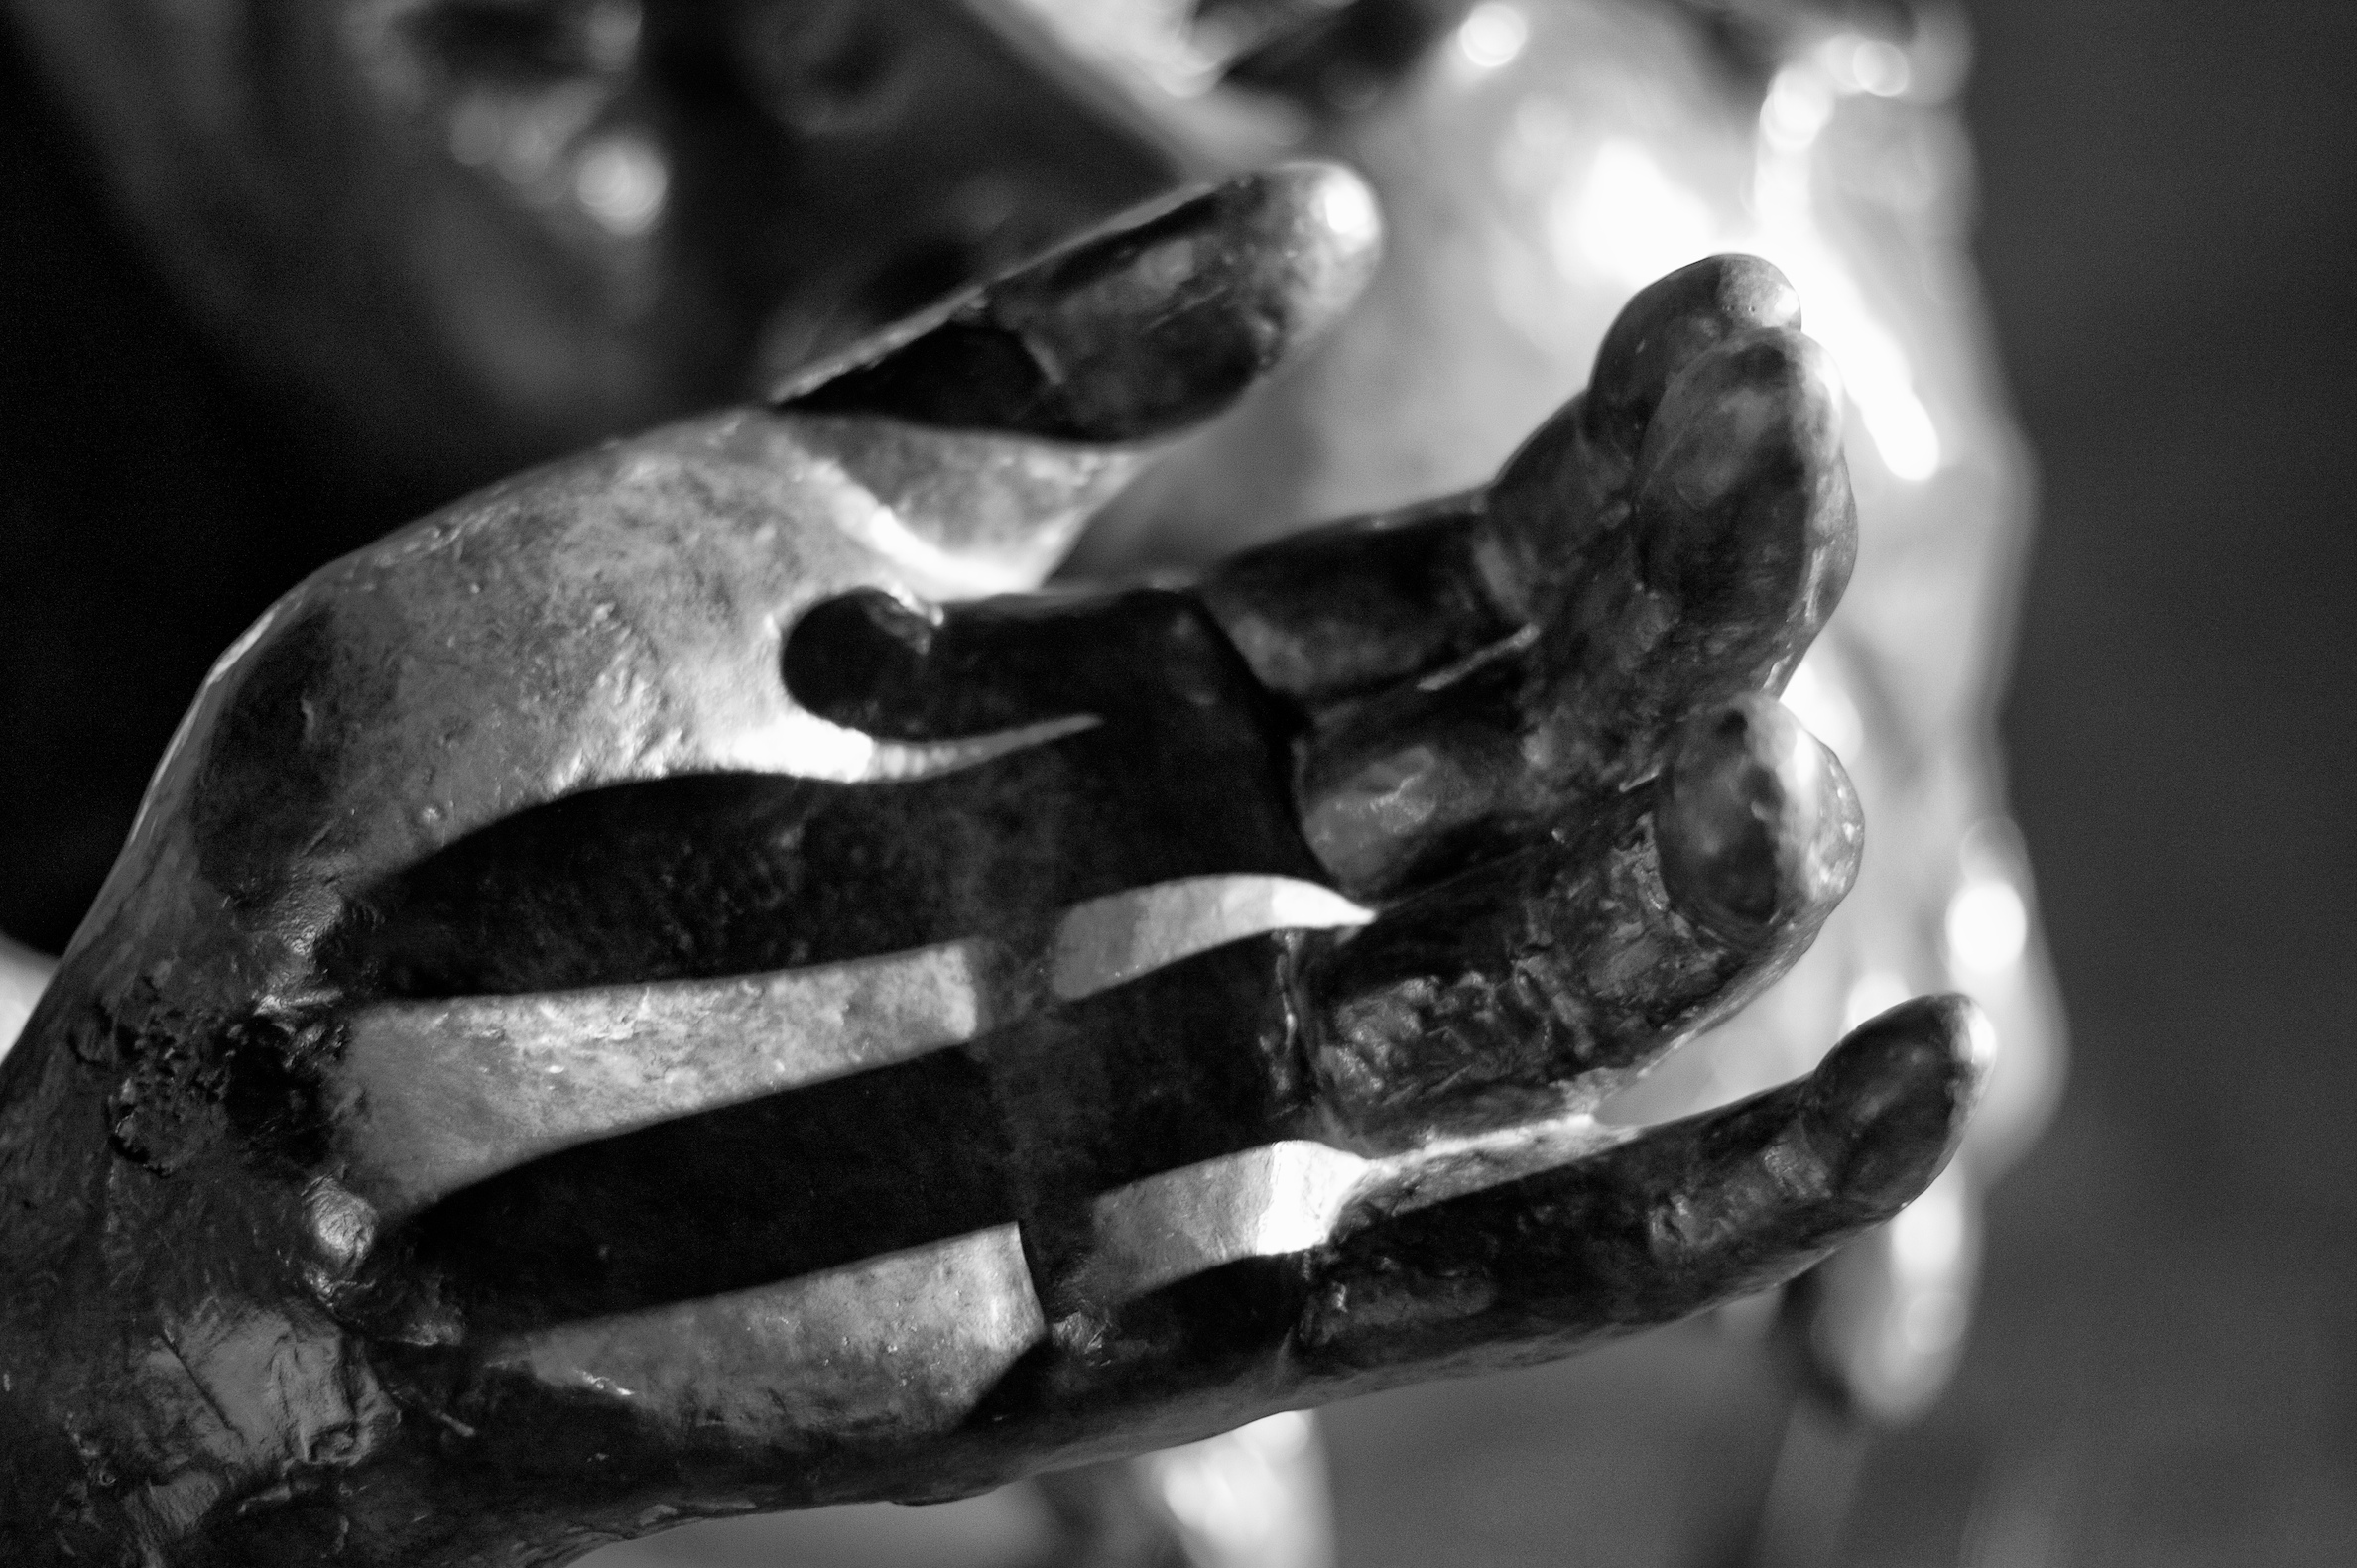
hand, black and white, white, photography, darkness, black, monochrome, barcelona, close up, sculpture, oet09, macro photography, monochrome photography